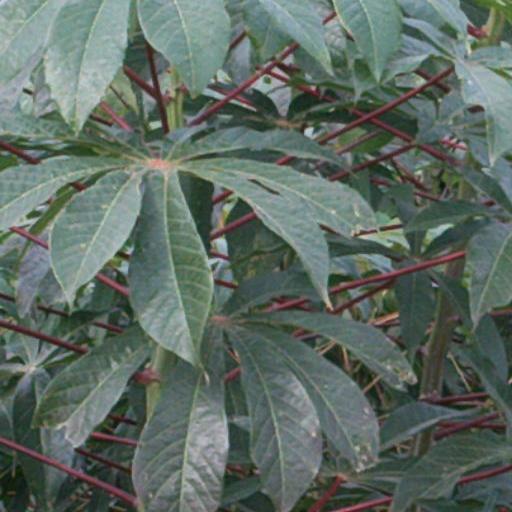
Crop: cassava